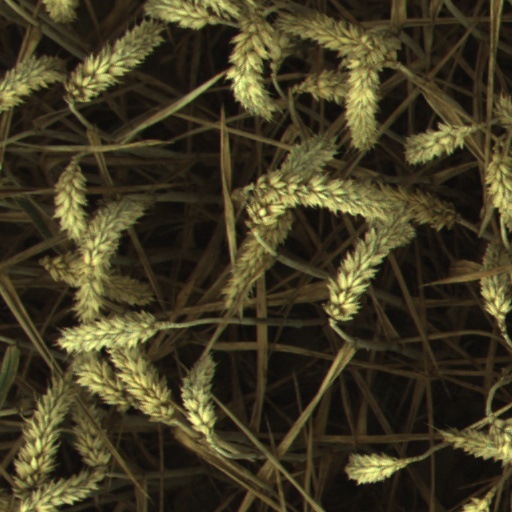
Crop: wheat